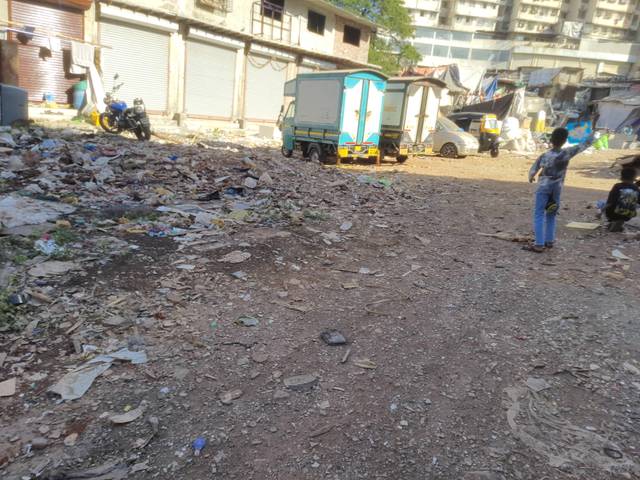
Region: India
Coordinates: 19.195, 72.859